Indo-Pakistani air war of 1965

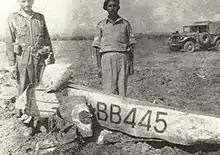
Wreckage of a plane, surrounded by two men

The IAF withdrew about 130 Vampires and over 50 Ouragons from front-line service. Although India's use of fixed-winged Vampires was later criticized, eight of the 12 Vampires successfully completed their tasks; 14 Mysteres returned unscathed, and the IAF claimed success in slowing the Pakistan Army's momentum. Both sides supported their ground forces on 2 September, but no major aerial engagement was observed.